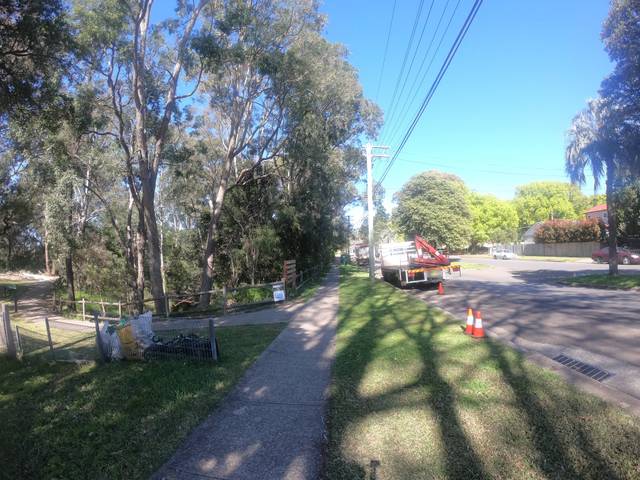
Region: Australia
Coordinates: -33.814, 151.112